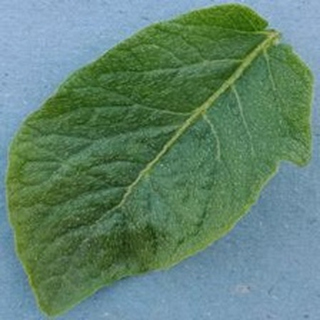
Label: healthy_potato